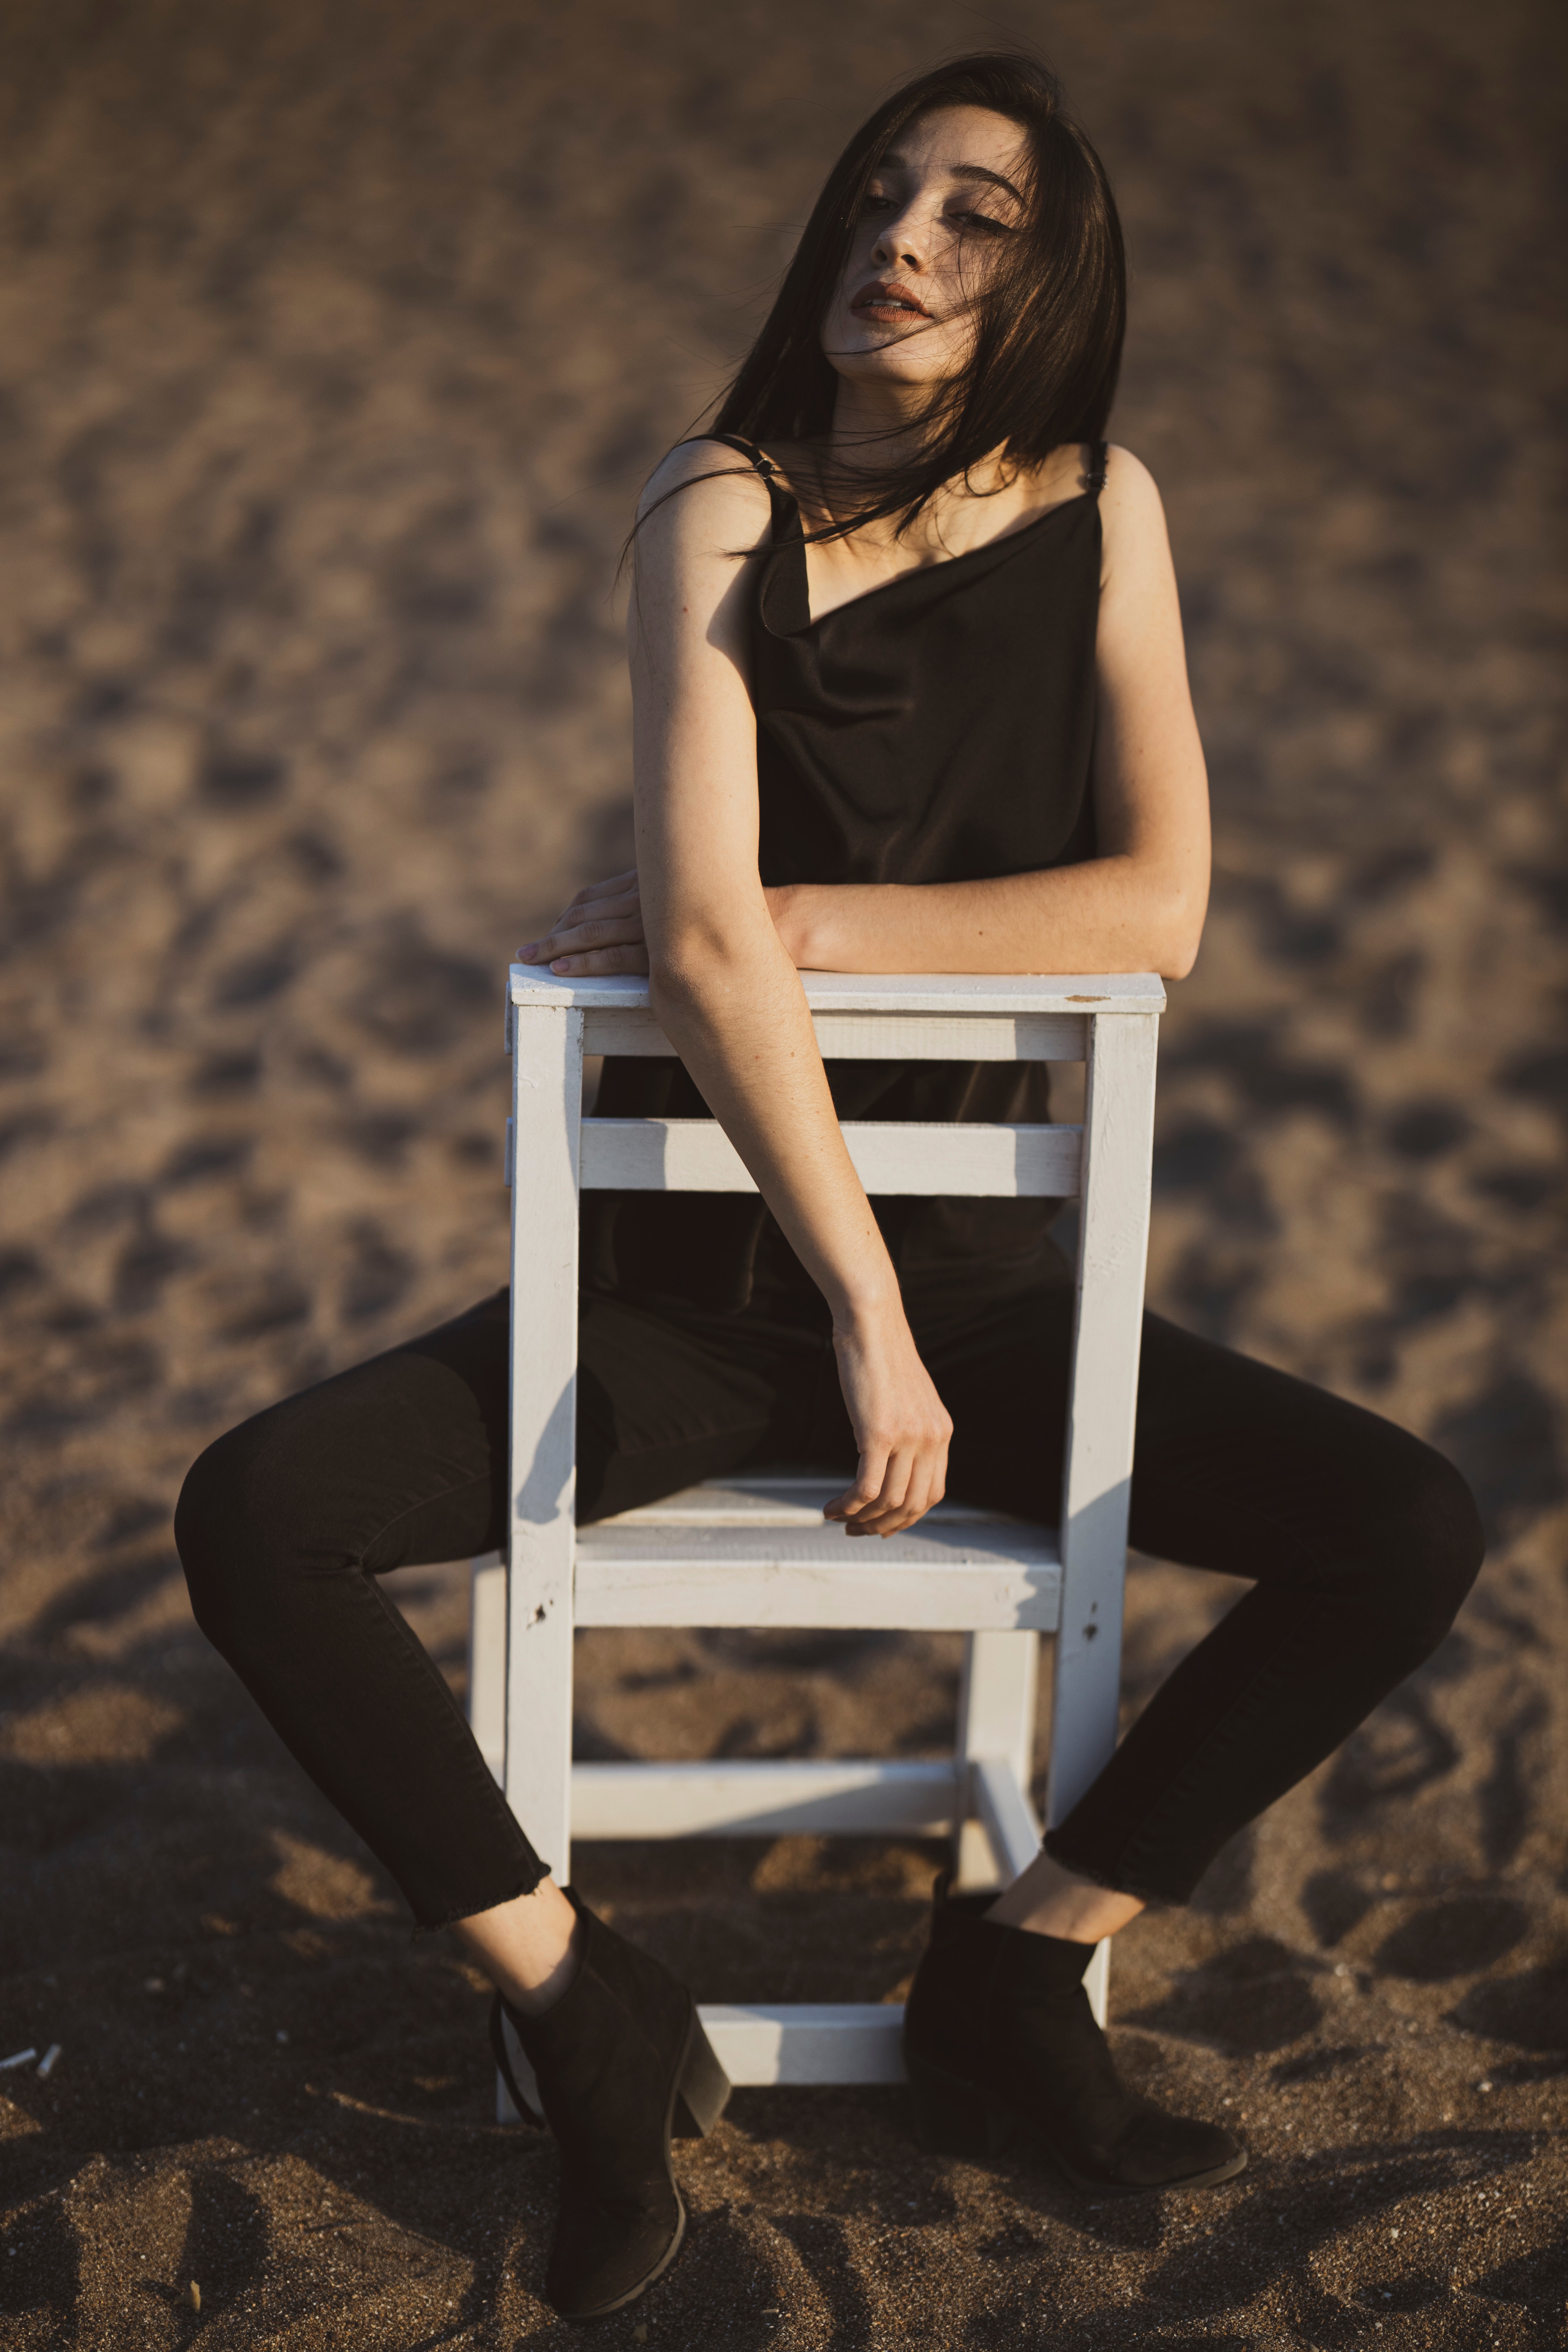
woman, white, black, sitting, beauty, lady, fashion, yellow, photo shoot, leg, dress, model, photography, long hair, furniture, lip, chair, brown hair, flash photography, fashion design, shoe, style, black hair